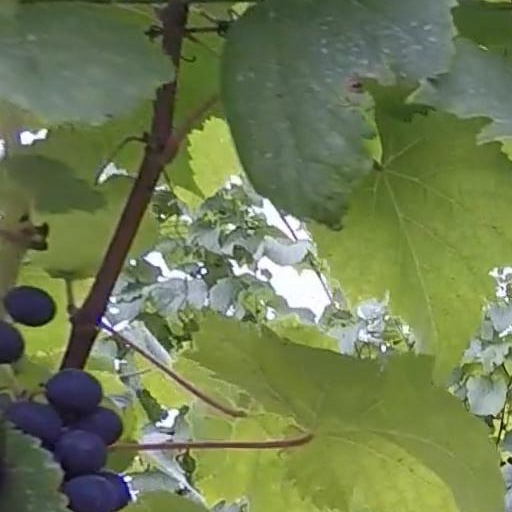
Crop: grape